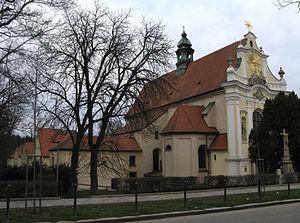
La chartreuse de la Sainte-Trinité, plus connue sous le nom de chartreuse de Brünn ou chartreuse de Königsfeld, est une ancienne chartreuse sise à Königsfeld en Moravie près de Brünn dont il compose désormais un quartier. Elle a été fondée en 1375 par le margrave de Moravie, Jean-Henri de Luxembourg. Elle a été supprimée le 18 janvier 1782 par Joseph II.